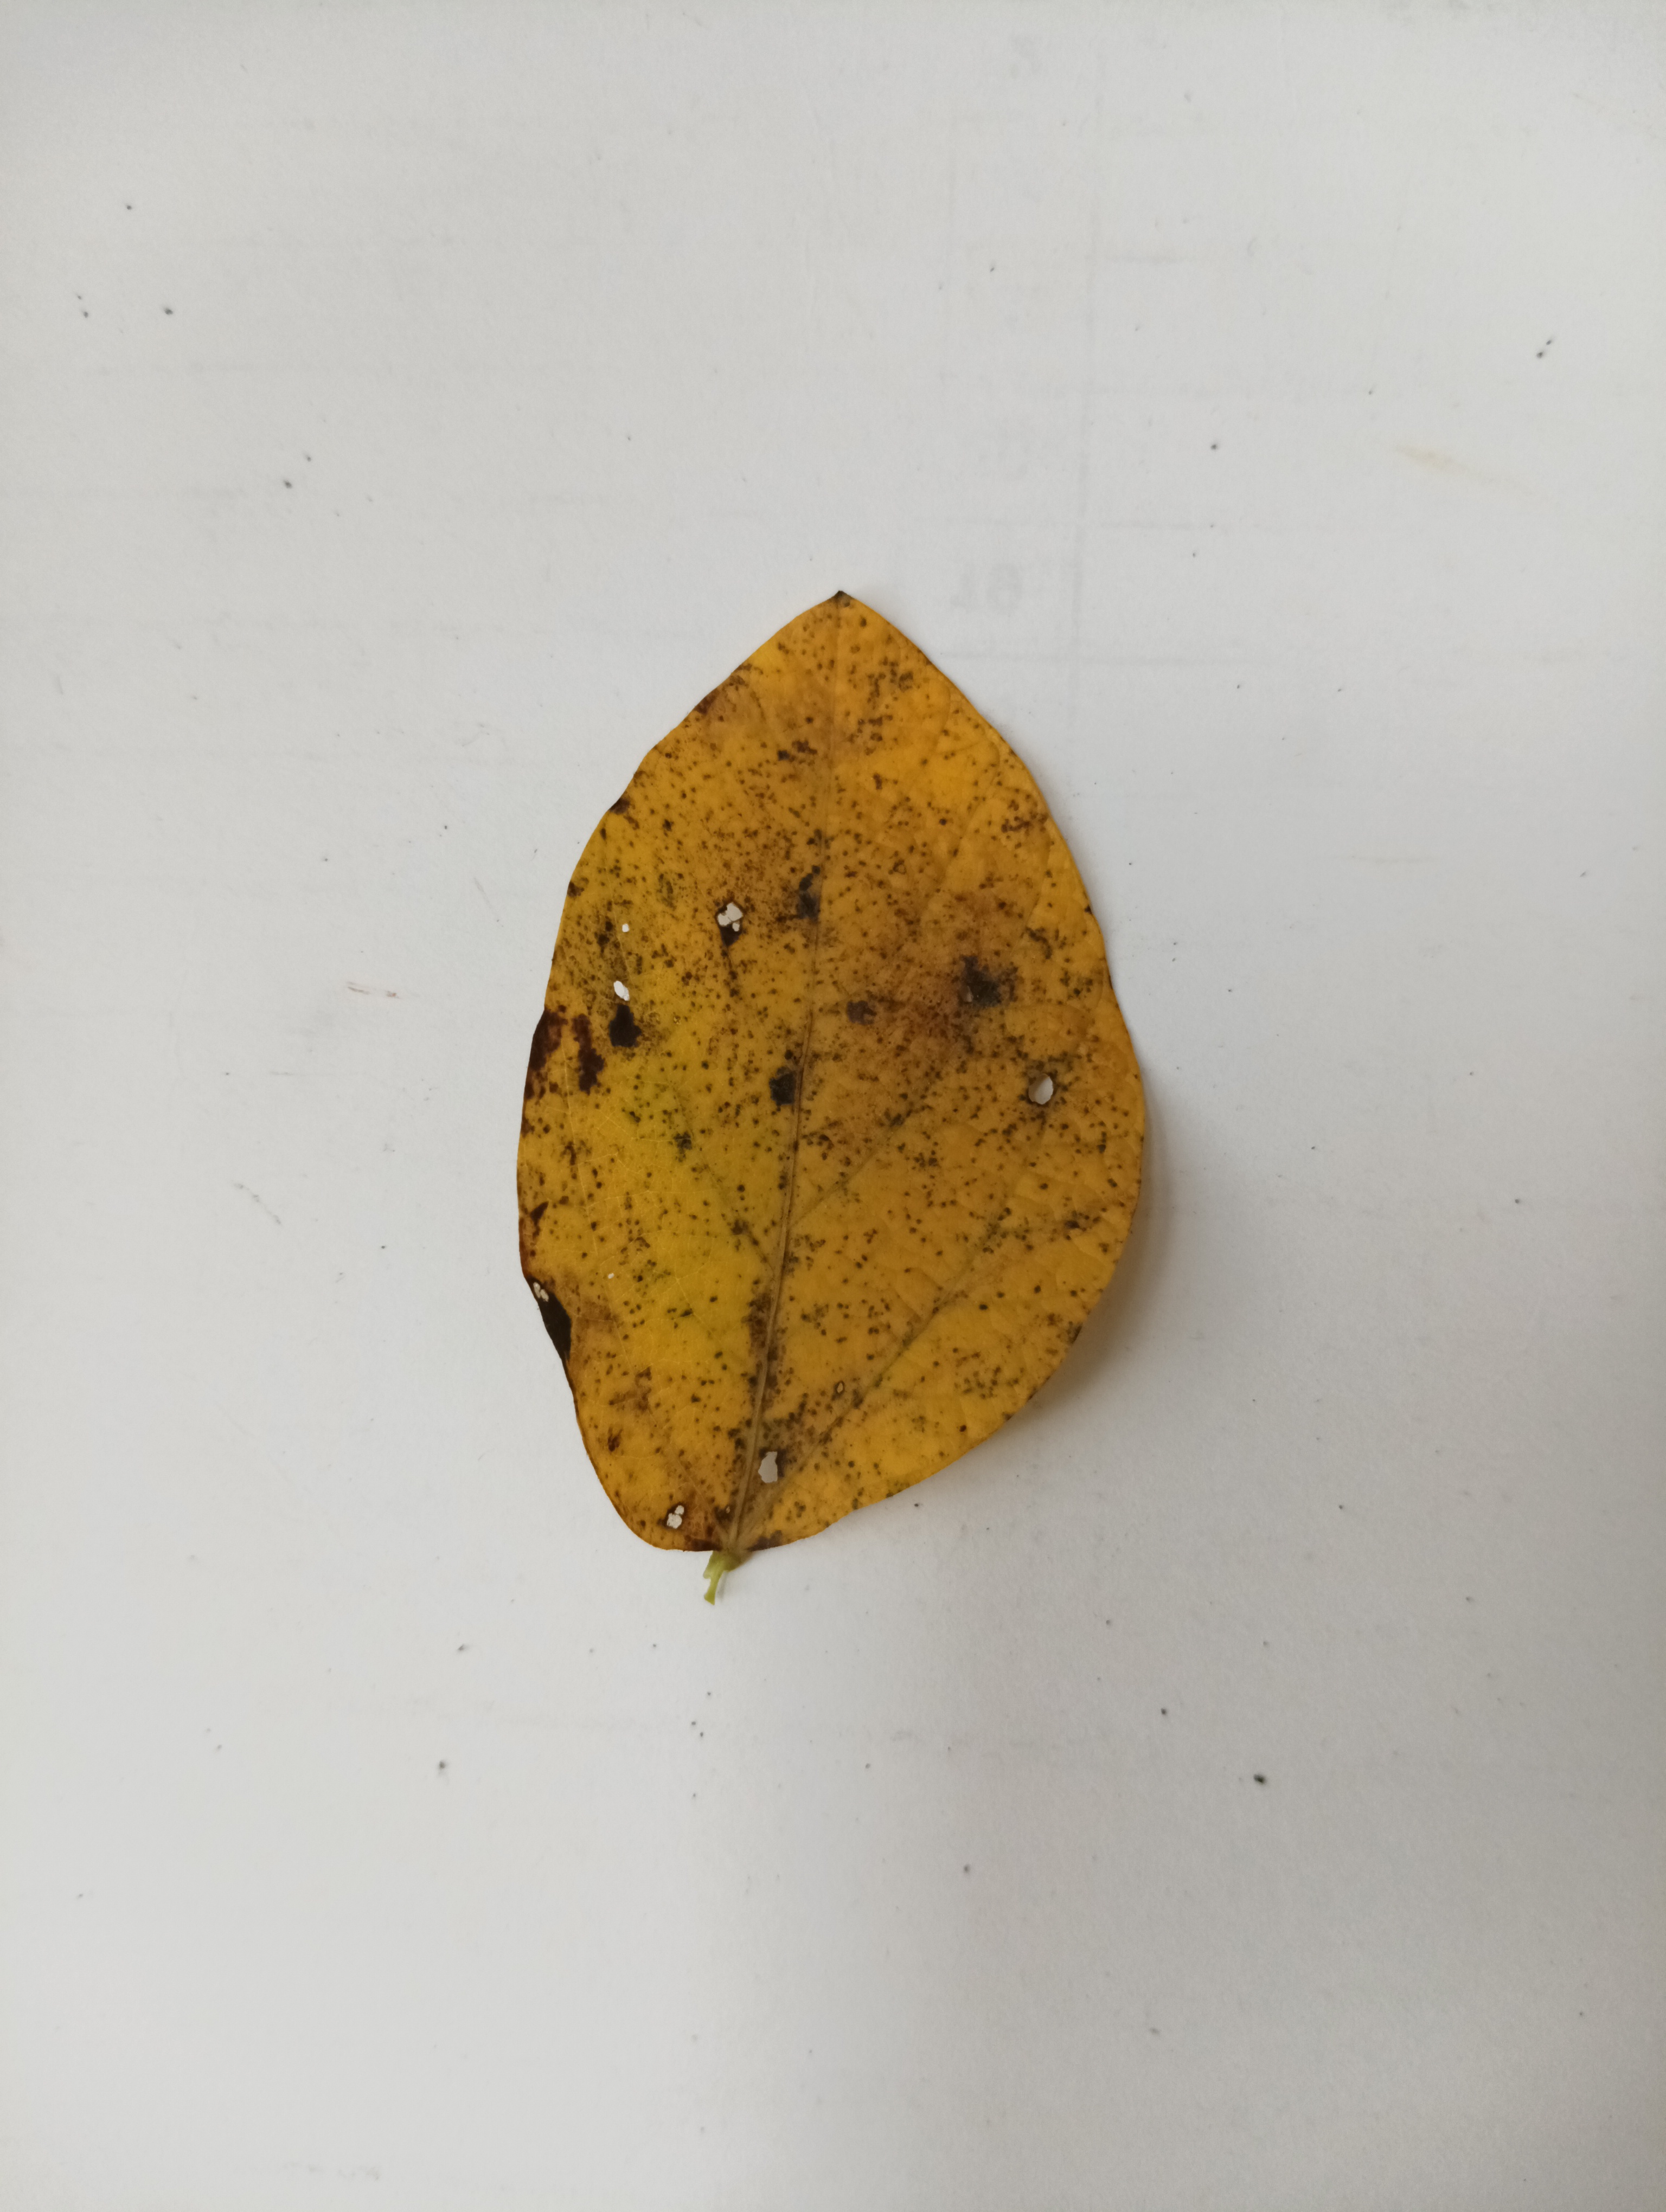
Label: Vein Necrosis